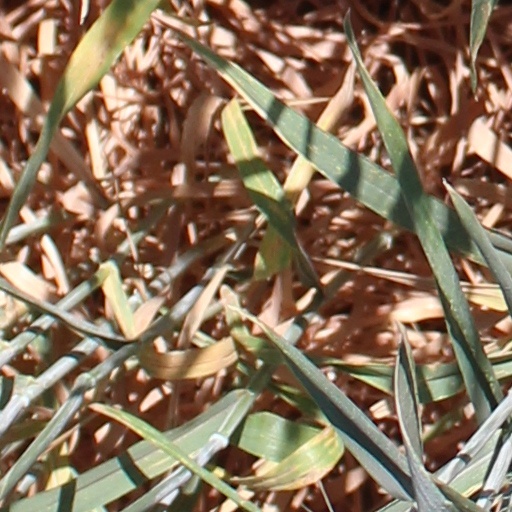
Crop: wheat